Binghamton Bearcats

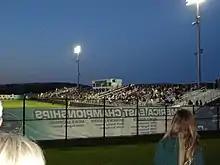
The main stands of the Bearcats Sports Complex during a soccer game

Opened in the Fall of 2007, the Bearcat Sports Complex features two artificial turf fields for soccer and lacrosse. One field is intended primarily for competition and the other for practice. Additional features include night lighting, over 2,500 seats for the competition field and 1,000 for the practice field, a concession stand, and bathrooms. In 2009, the Tau Alpha Upsilon [TAU] fraternity sponsored the naming of both the press box and the scoreboard. A plaque was dedicated in their honor at the entrance of the new sports complex. A recent announcement unveiled plans to move the softball competition field to the complex. A new field along with a modestly sized stadium and a press box will be added immediately behind the current concession stand.